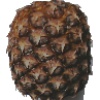
Label: Pineapple 1